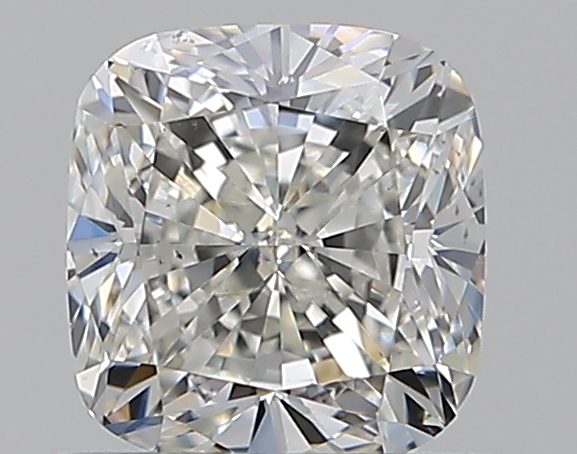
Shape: cushion
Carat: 0.7
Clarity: VS2
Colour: J
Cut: VG
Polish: EX
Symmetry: EX
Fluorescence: N
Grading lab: GIA
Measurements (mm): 5.01 x 4.71 x 3.37